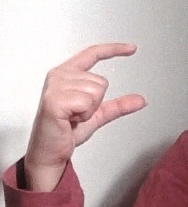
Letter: dal